Fincantieri

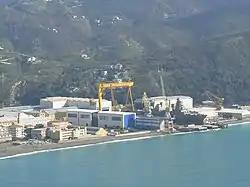
The shipyards of Riva Trigoso seen from Punta Manara. In the docks the nears completion.

Fincantieri S.p.A. is an Italian shipbuilding company based in Trieste, Italy. Already the largest shipbuilder in Europe, after the acquisition of Vard in 2013, Fincantieri group doubled in size to become the fourth largest in the world (2014). The company builds both commercial and military vessels.